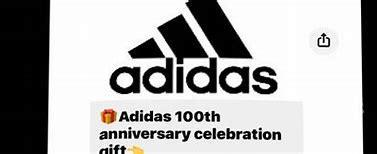
Brand: adidas
Model: 100